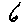
Label: 6